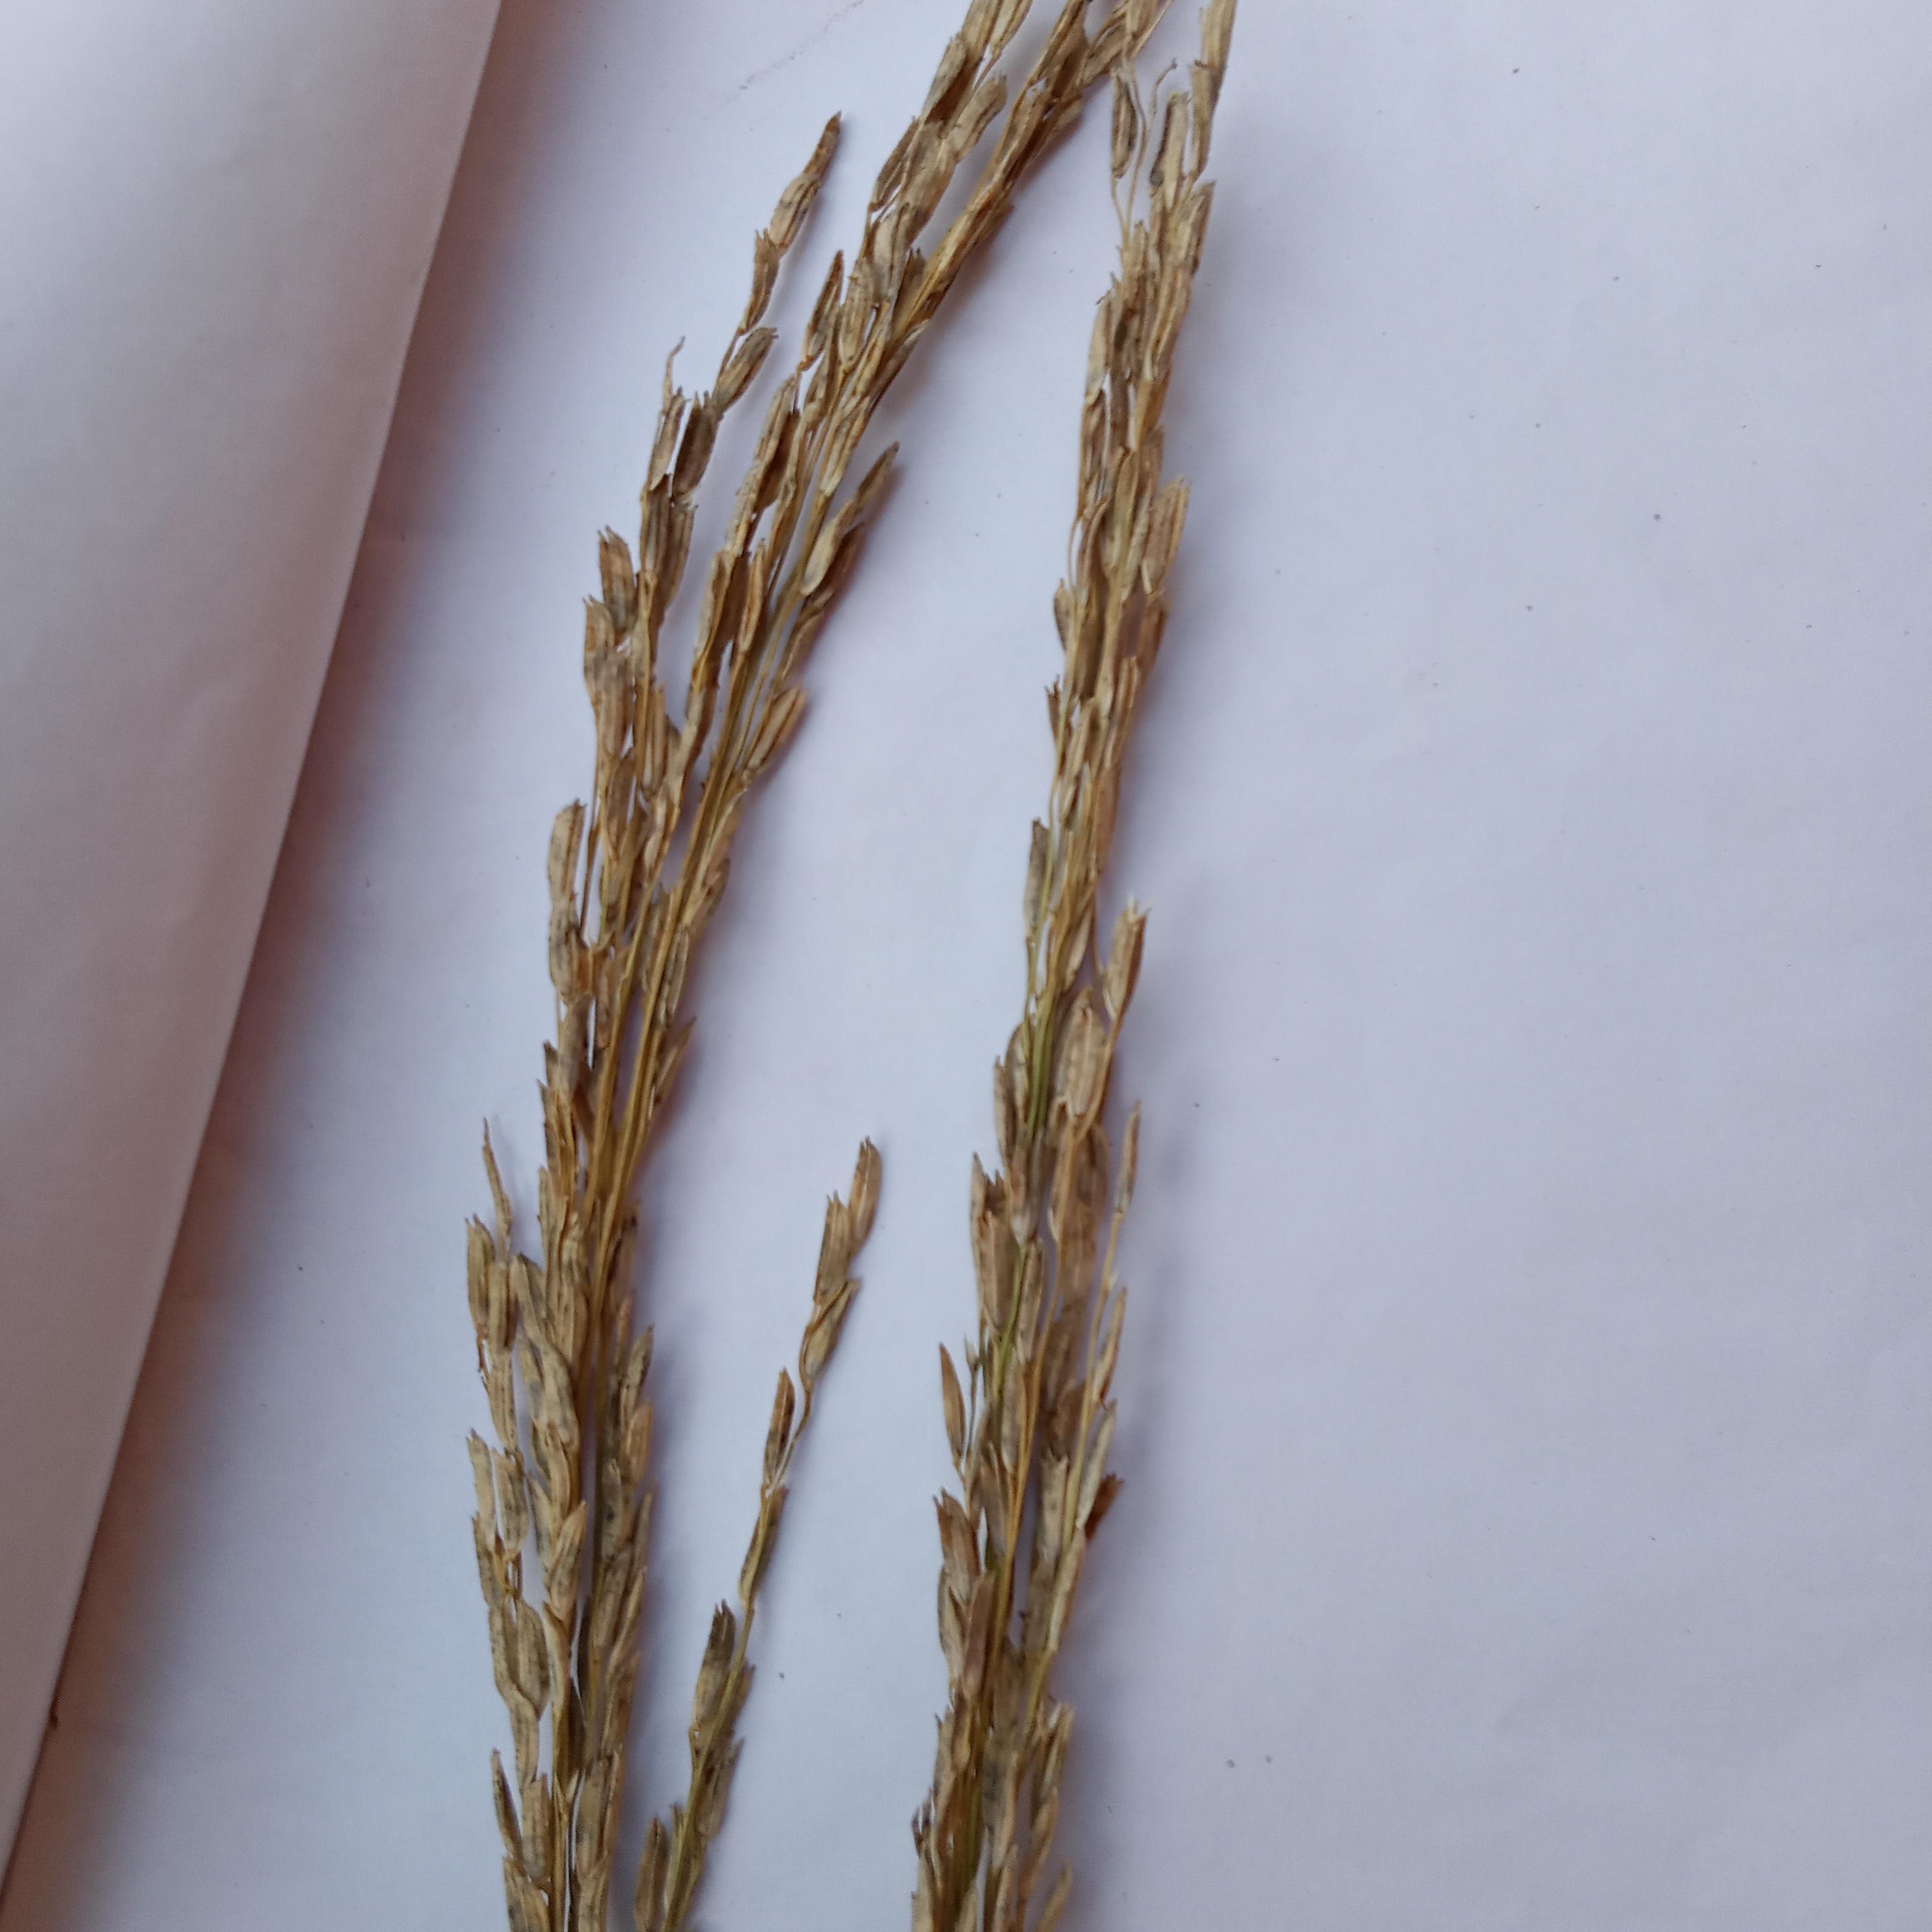
Label: Rice___Neck_Blast